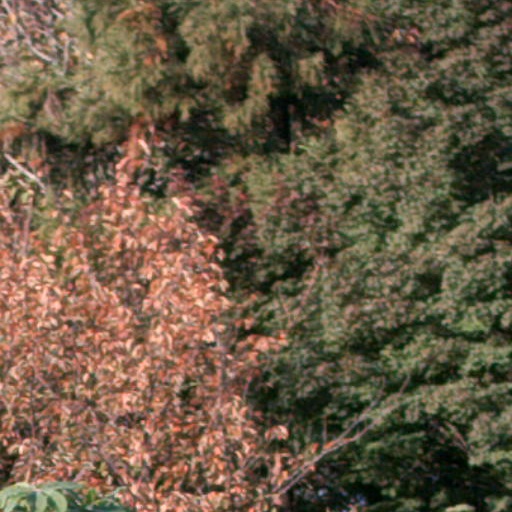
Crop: cassava